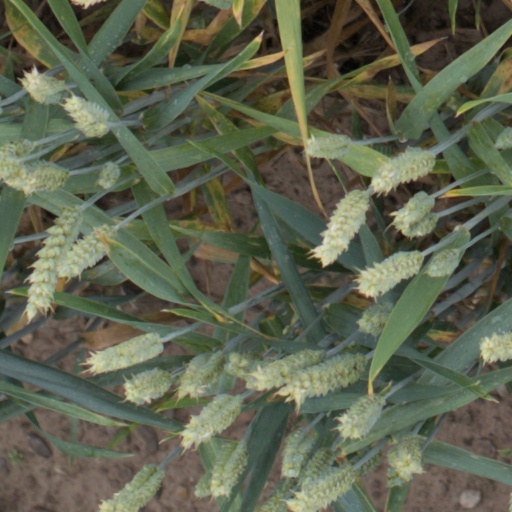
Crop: wheat